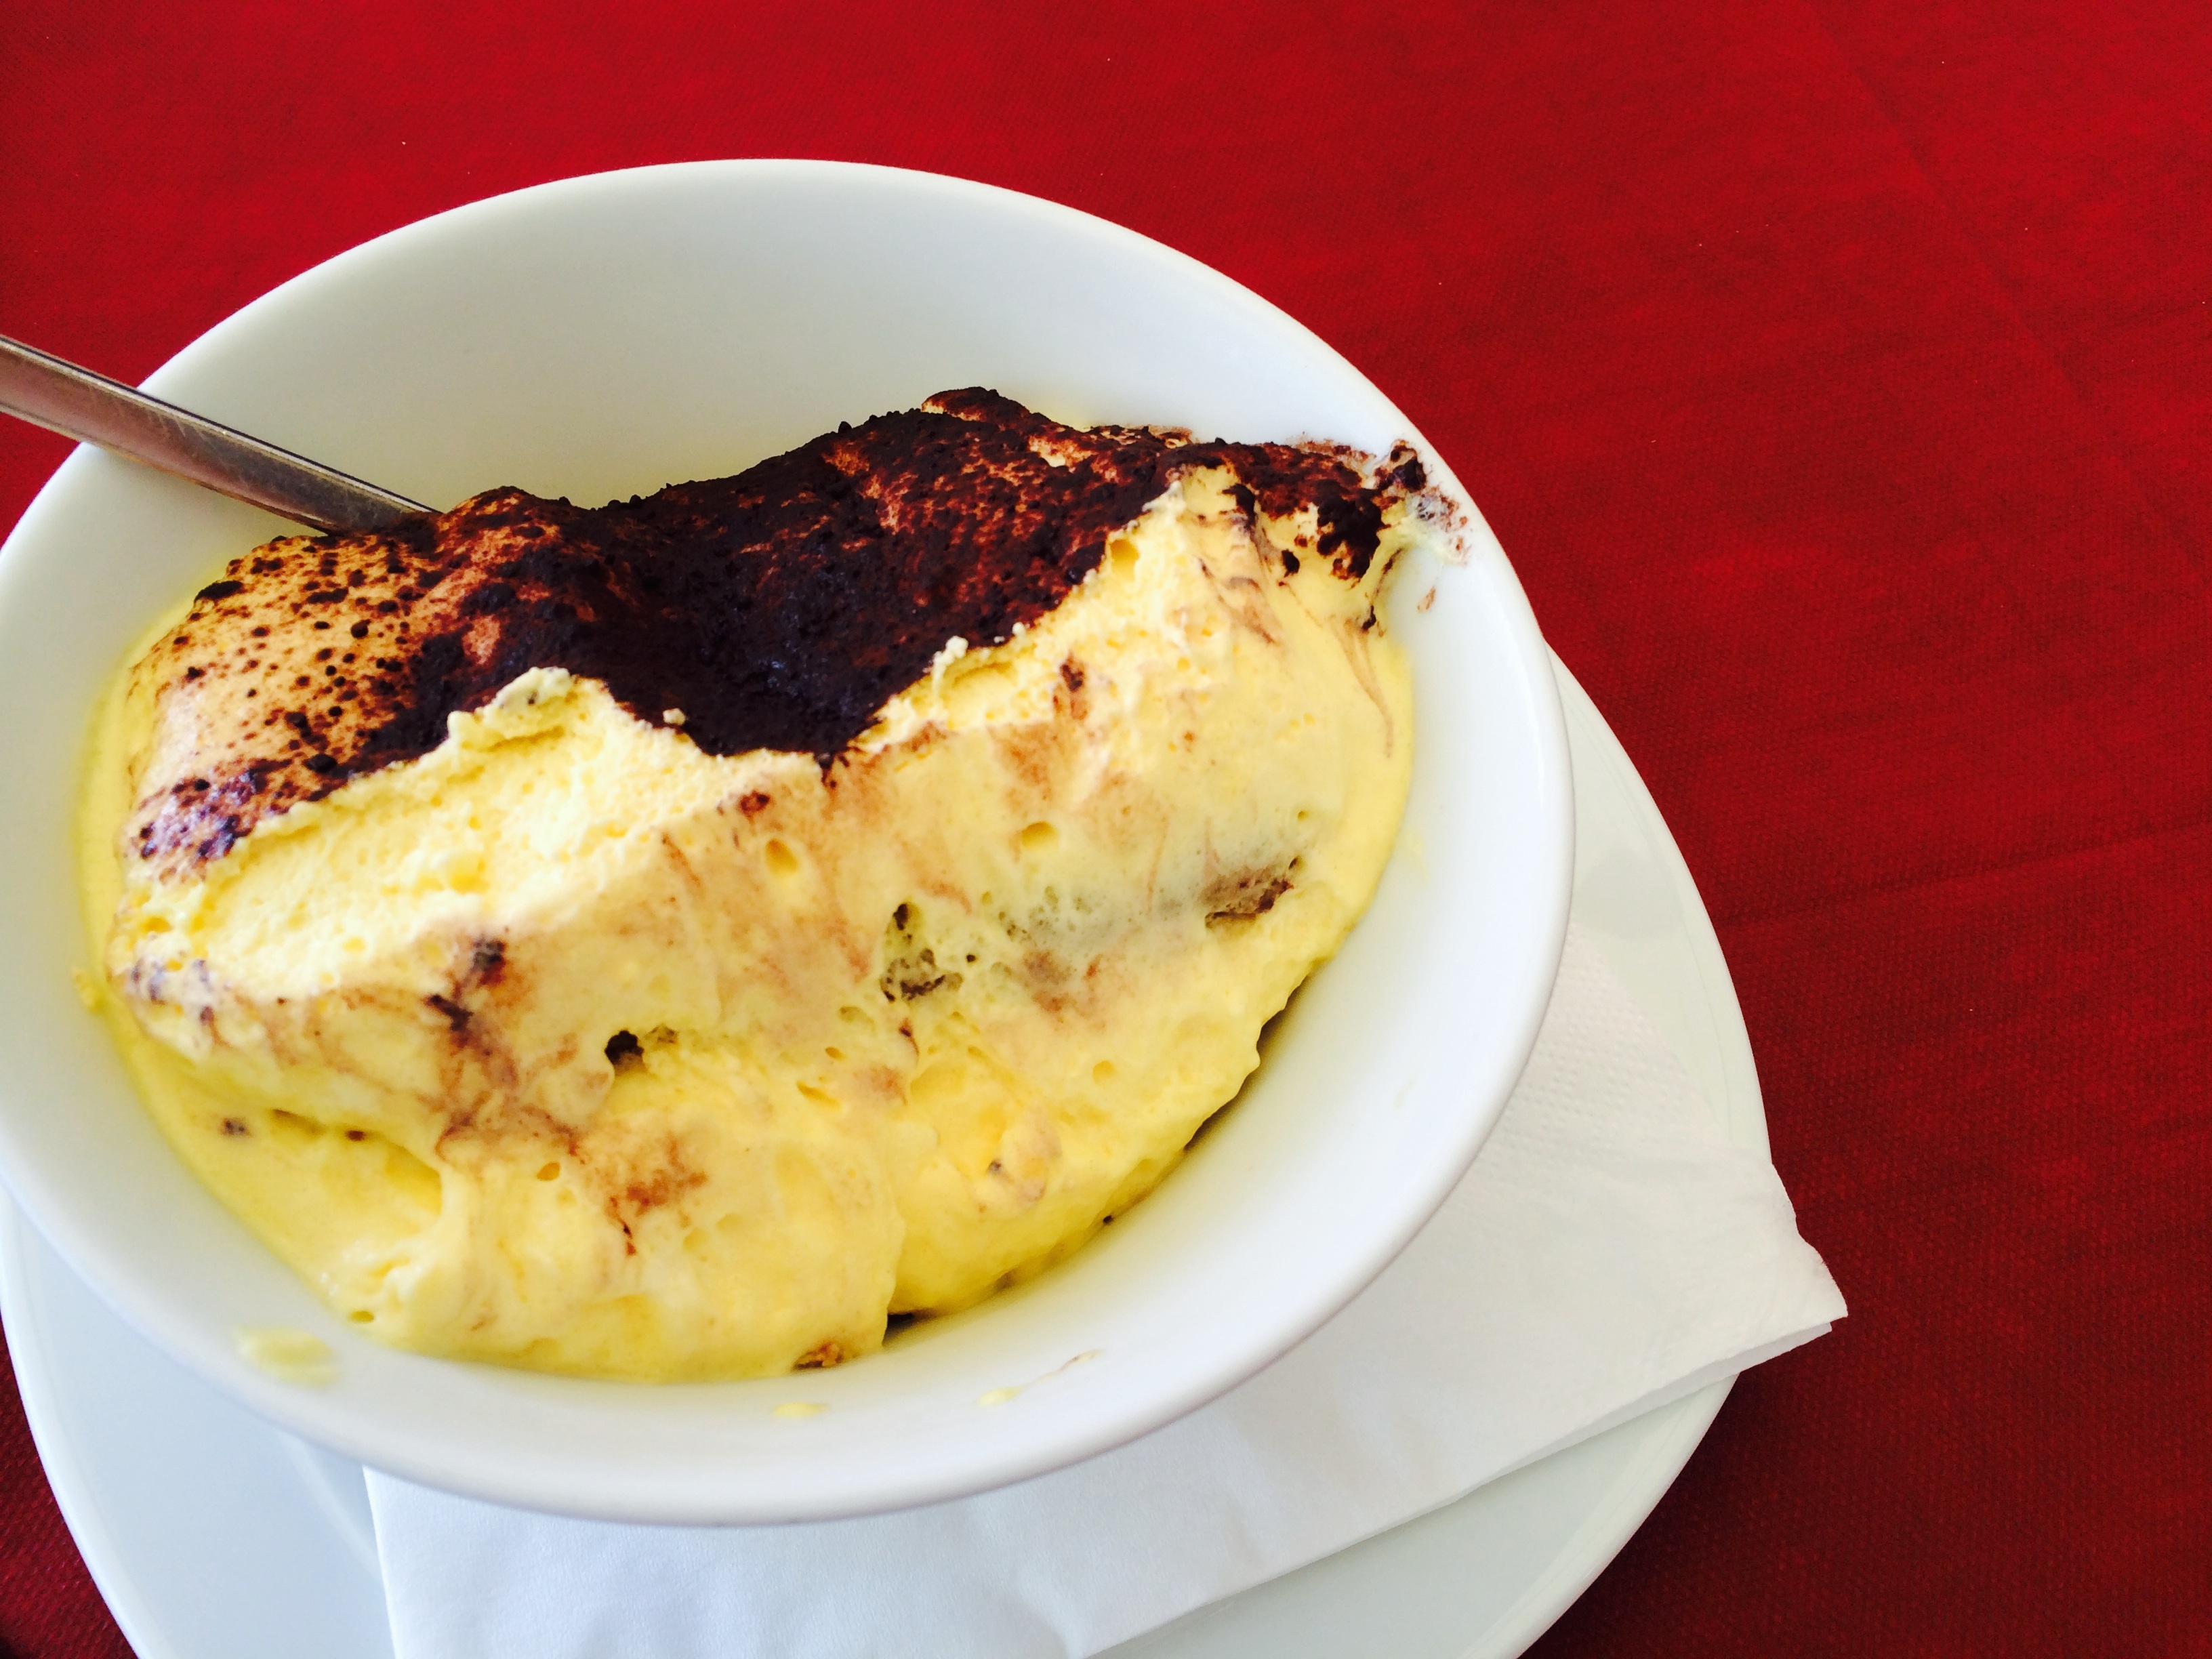
dish, meal, food, produce, italy, breakfast, dessert, eat, cuisine, dairy product, italian, pudding, sweet food, tiramisu